Jeffreys Lewis

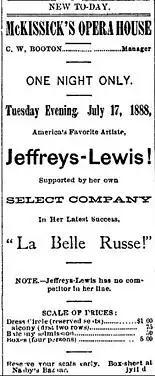
"Reno Evening Gazette" (1888)

Lewis’ work in "Notre Dame" caught the eye of John Lester Wallack and before year's end she was playing Miss Grantham in Samuel Foote's comedy "The Liar" at Wallack's Theatre on Broom Street and Broadway. Lewis stayed with Wallack for a season appearing in "The Rivals" by Richard Brinsley Sheridan, "Central Park", by John Lester Wallack, "The Veteran", "The School" by T. W. Robertson, "The Shaughraun" by Dion Boucicault and "Rafael", an adaptation of the French play "Les Filles de Marbres" by Théodore Barrière.